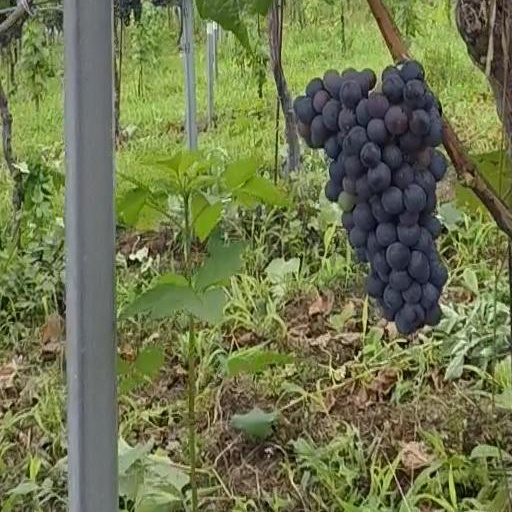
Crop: grape